Lincoln's Inn

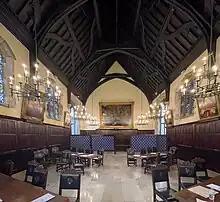
Interior of Lincoln's Inn Old Hall

First built in 1683, New Square, sometimes known as Serle Court, finished in about 1697. New Square was originally named Serle's Court because it was built as a compromise between the Inn and Henry Serle over ownership of the land. A compromise was made in 1682, and Serle built 11 brick sets of chambers on three sides of the square between 1682 and 1693. Alterations were made in 1843, when the open area in the middle was replaced by gardens and lawns. Because of its difficult history of ownership, some parts of the Square are still freehold, with individuals owning floors or sections of floors within the buildings. The (23 & 24 Vict. c. clxxxiv) was passed directly to allow the Inn to charge the various freeholders in the Square fees.